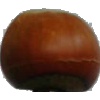
Label: Nut Forest 1